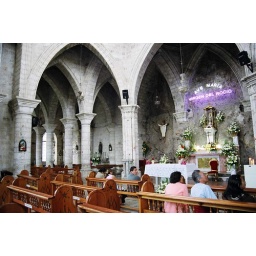
Biblian, town in which locals built a church on the side of a mountain rock, where the Virgin &amp;quot;appeared&amp;quot;